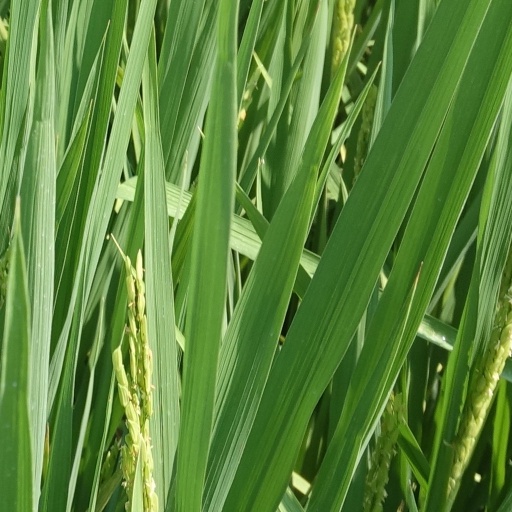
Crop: rice